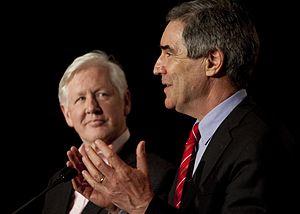
Le chef libéral Michael Ignatieff et Député libéral Bob Rae participent à une célébration du Khalsa à Toronto, en Ontario, Canada.